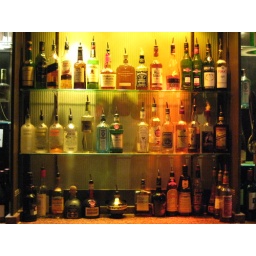
A bar in London where you can't wear a hat OR formal wear.